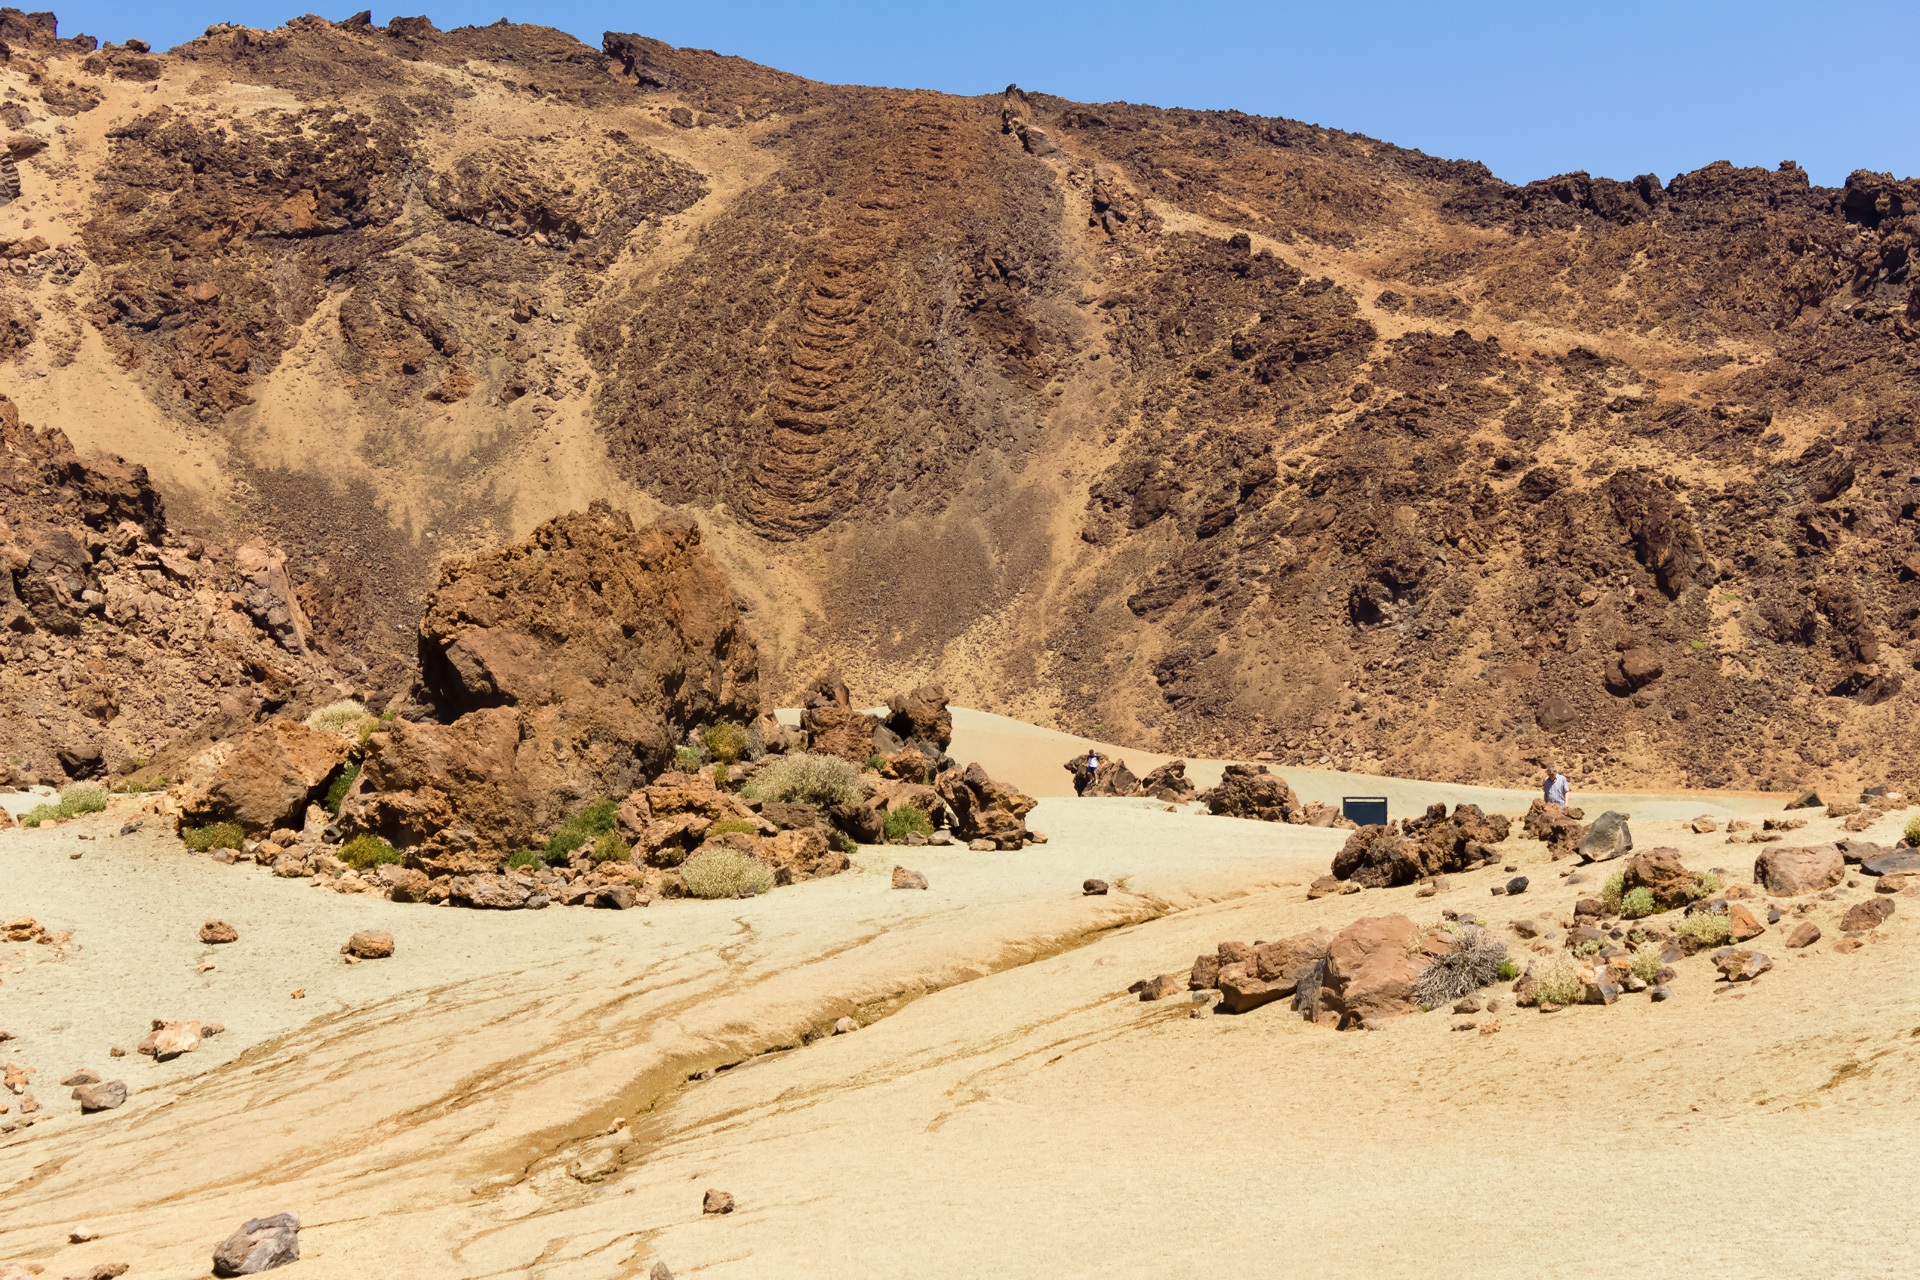
landscape, sea, sand, rock, mountain, desert, valley, island, soil, terrain, material, geology, badlands, plateau, tenerife, habitat, volcanic, wadi, landform, ancient history, natural environment, geographical feature, aeolian landform, frozen lava